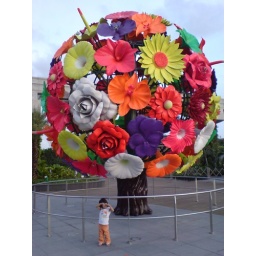
Saffron posing in front of a giant flower tree at Vivo City